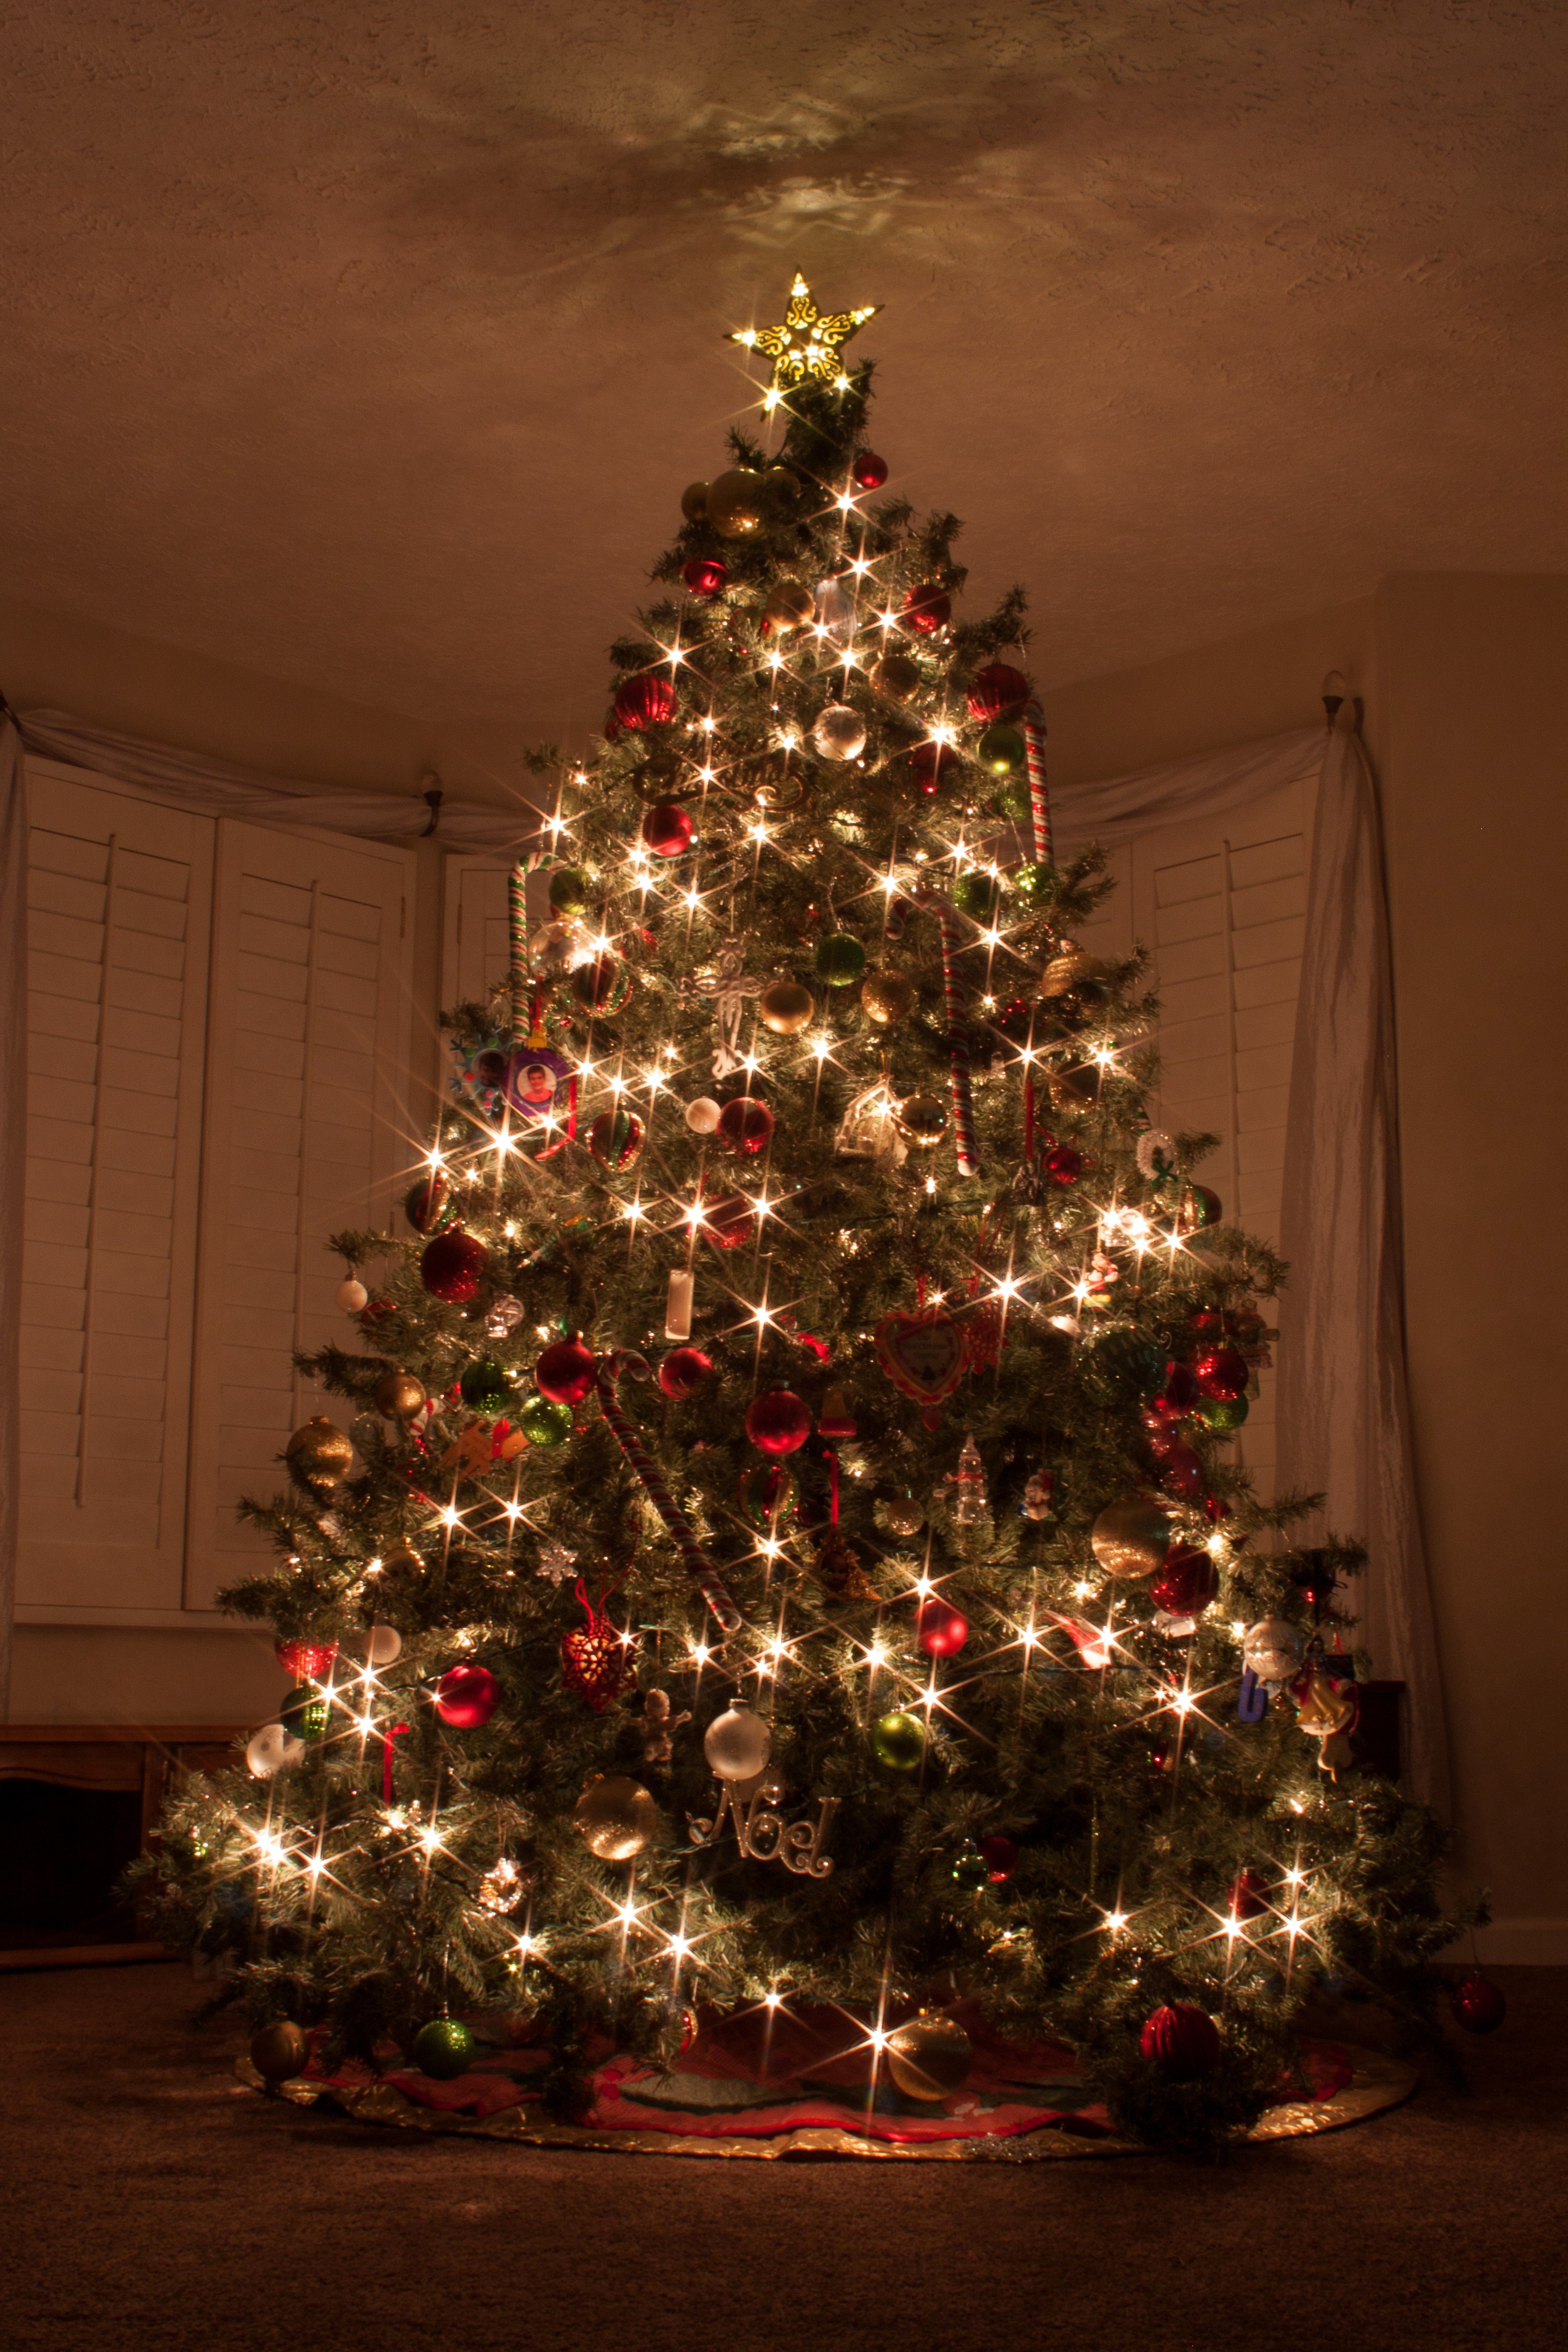
tree, plant, star, decoration, evergreen, holiday, christmas, christmas tree, christmas decoration, seasonal, starburst, ornaments, christmas lights, red green, woody plant